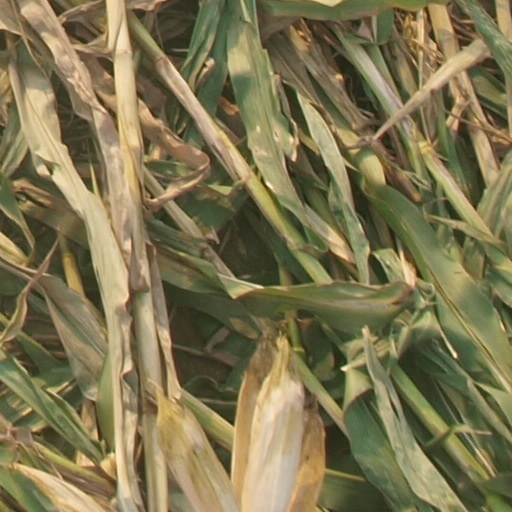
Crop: maize; corn